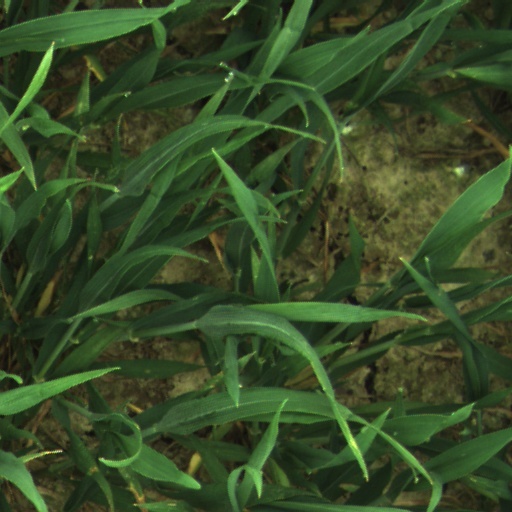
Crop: wheat